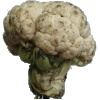
Label: Cauliflower 1